Paul K. Guillow, Inc.

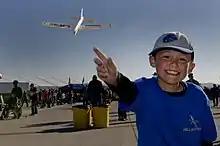
Boy plays with a balsa glider

In 1948, Paul Guillow applied for a United States patent for a model airplane glider "which can be made in various sizes and can be used for instruction in the principles of airplane flight and design, as well as for the amusement and entertainment of possessors. A further object is to enable such practicable glider planes to be constructed of a minimum number of parts, which can be packed in disassembled condition for shipment and purveyance to purchasers, and can be assembled in condition for flying with the utmost ease and almost complete elimination of any liability to wrong assemblage." The patent was granted in 1952, after his death, to his wife Gertrude.